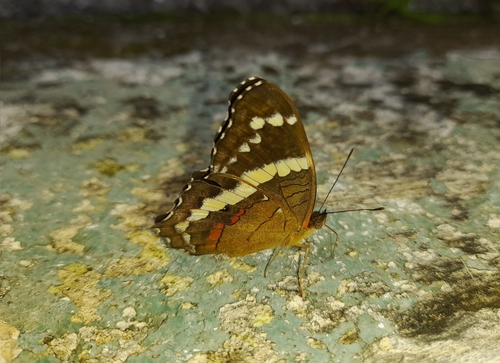
Scientific name: Anartia fatima
Common name: Banded peacock
Family: Nymphalidae
Order: Lepidoptera
Pollinator type: Primary pollinator
Habitat: Open areas and gardens
Geographic range: South America
Conservation status: Least Concern